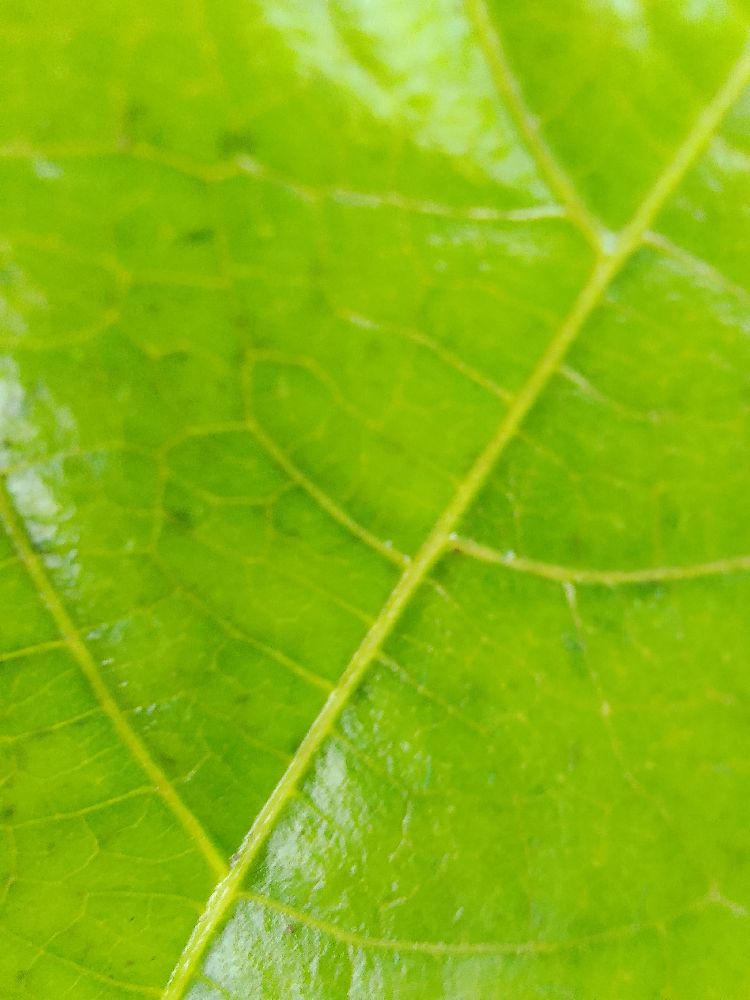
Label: healthy